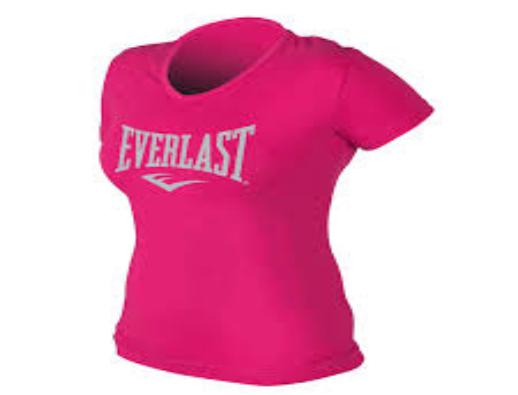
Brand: Everlast
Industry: Clothes